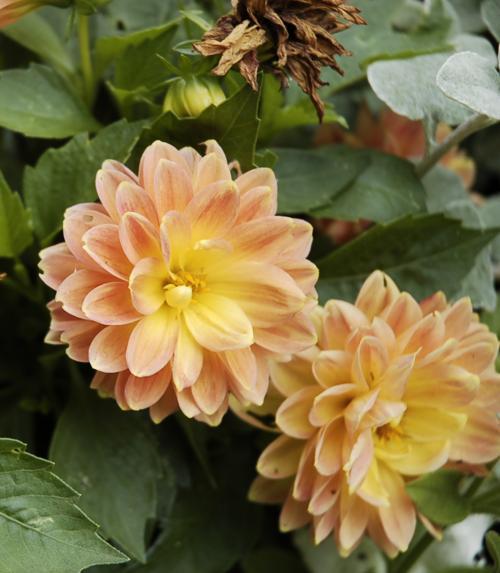
Label: pink-yellow dahlia?